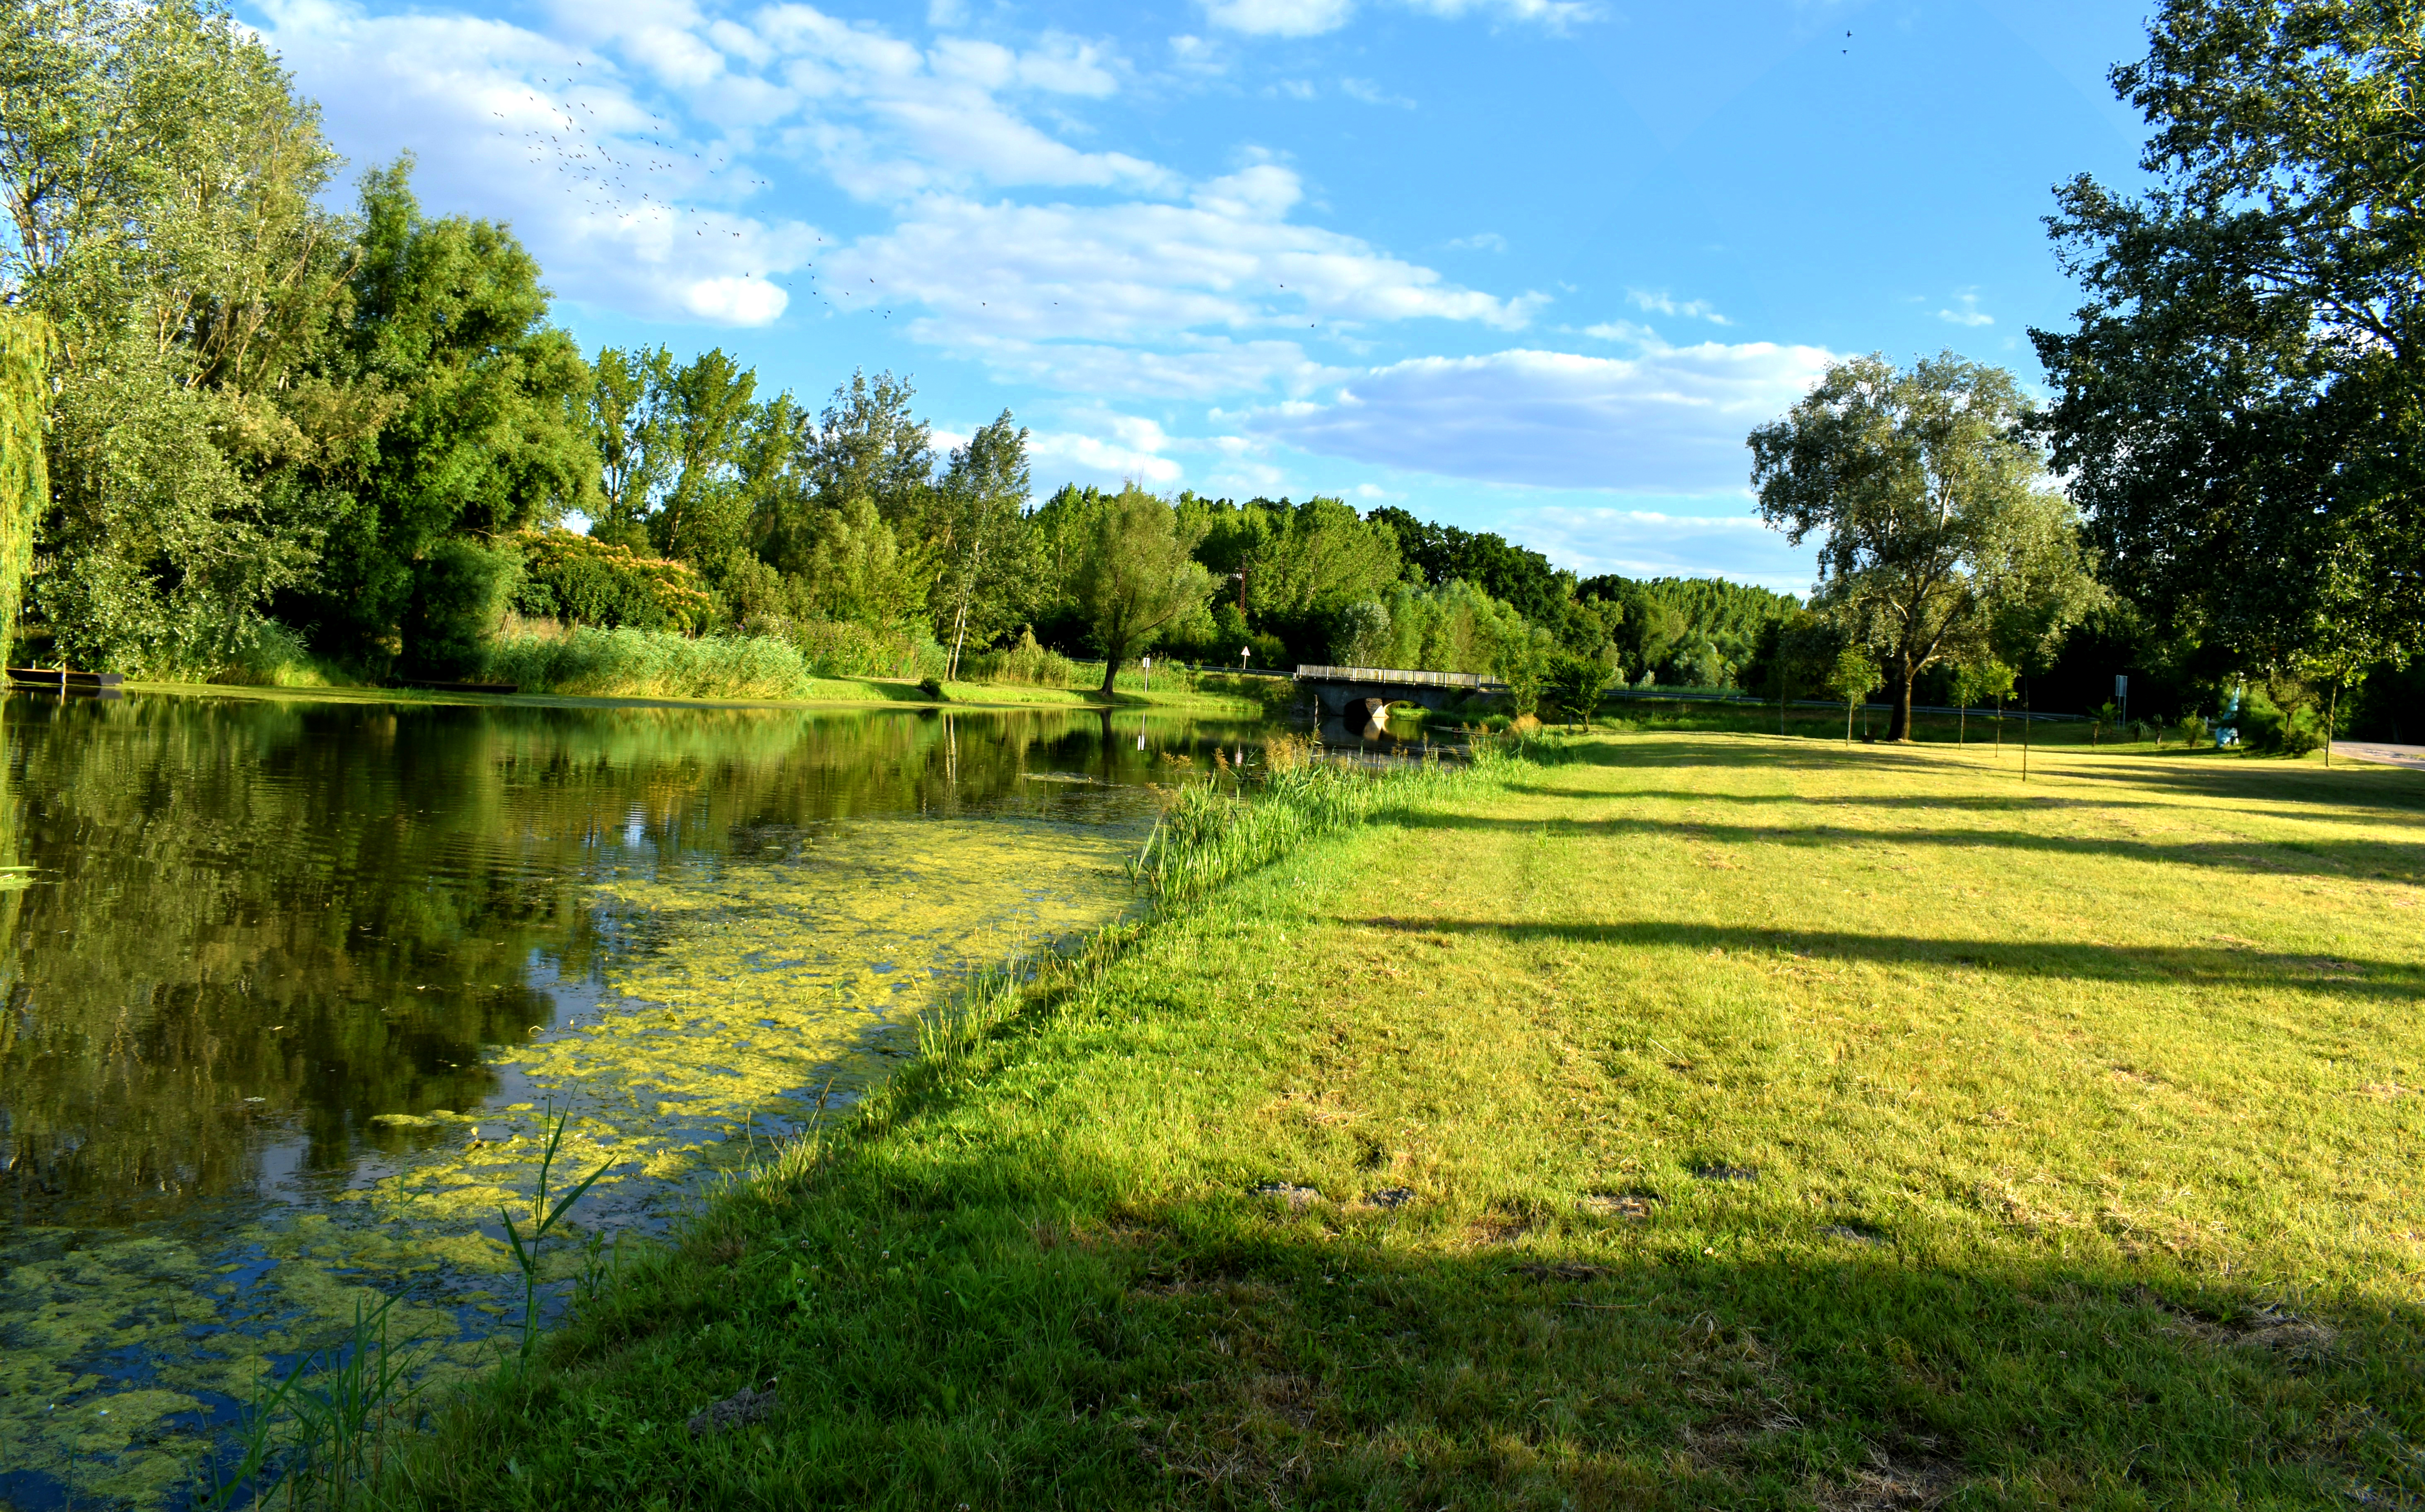
natural, natural landscape, nature, green, natural environment, nature reserve, sky, grass, water, tree, reflection, pond, bank, river, lake, pasture, grassland, meadow, landscape, rural area, land lot, sunlight, spring, waterway, cloud, reservoir, plant, lacustrine plain, watercourse, lawn, field, farm, park, garden, house, forest, landscaping, canal, floodplain, fish pond, estate, state park